Carpinteria, California

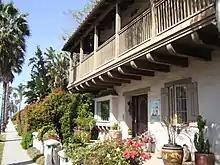
Monterey Revival architecture in Carpinteria.

According to the United States Census Bureau, the city has a total area of , of which is land and (72.11%) is water.